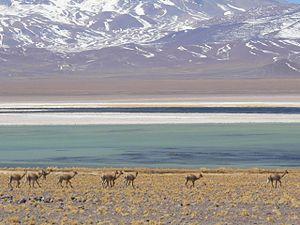
Le Parc national Nevado de Tres Cruces est un parc national situé dans la province de Copiapó de la région d'Atacama au Chili. Divisé en deux zones séparées géographiquement, du côté oriental, il s'adosse à la cordillère des Andes, non loin de la frontière argentine.
Cet article recense les zones humides du Chili concernées par la convention de Ramsar.
Les parcs nationaux du Chili constituent un réseau de 37 parcs nationaux au Chili. Les parcs couvrent une grande variété d'habitats naturels répartis tout le long de la cordillère des Andes et de l'océan Pacifique, du parc national Lauca situé tout au nord du Chili jusqu'au parc national Cabo de Hornos situé à l'extrémité sud du continent.